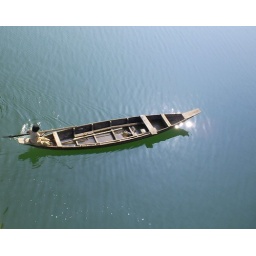
Little girl sailing a boat in Rangamati Lake, Chittagong